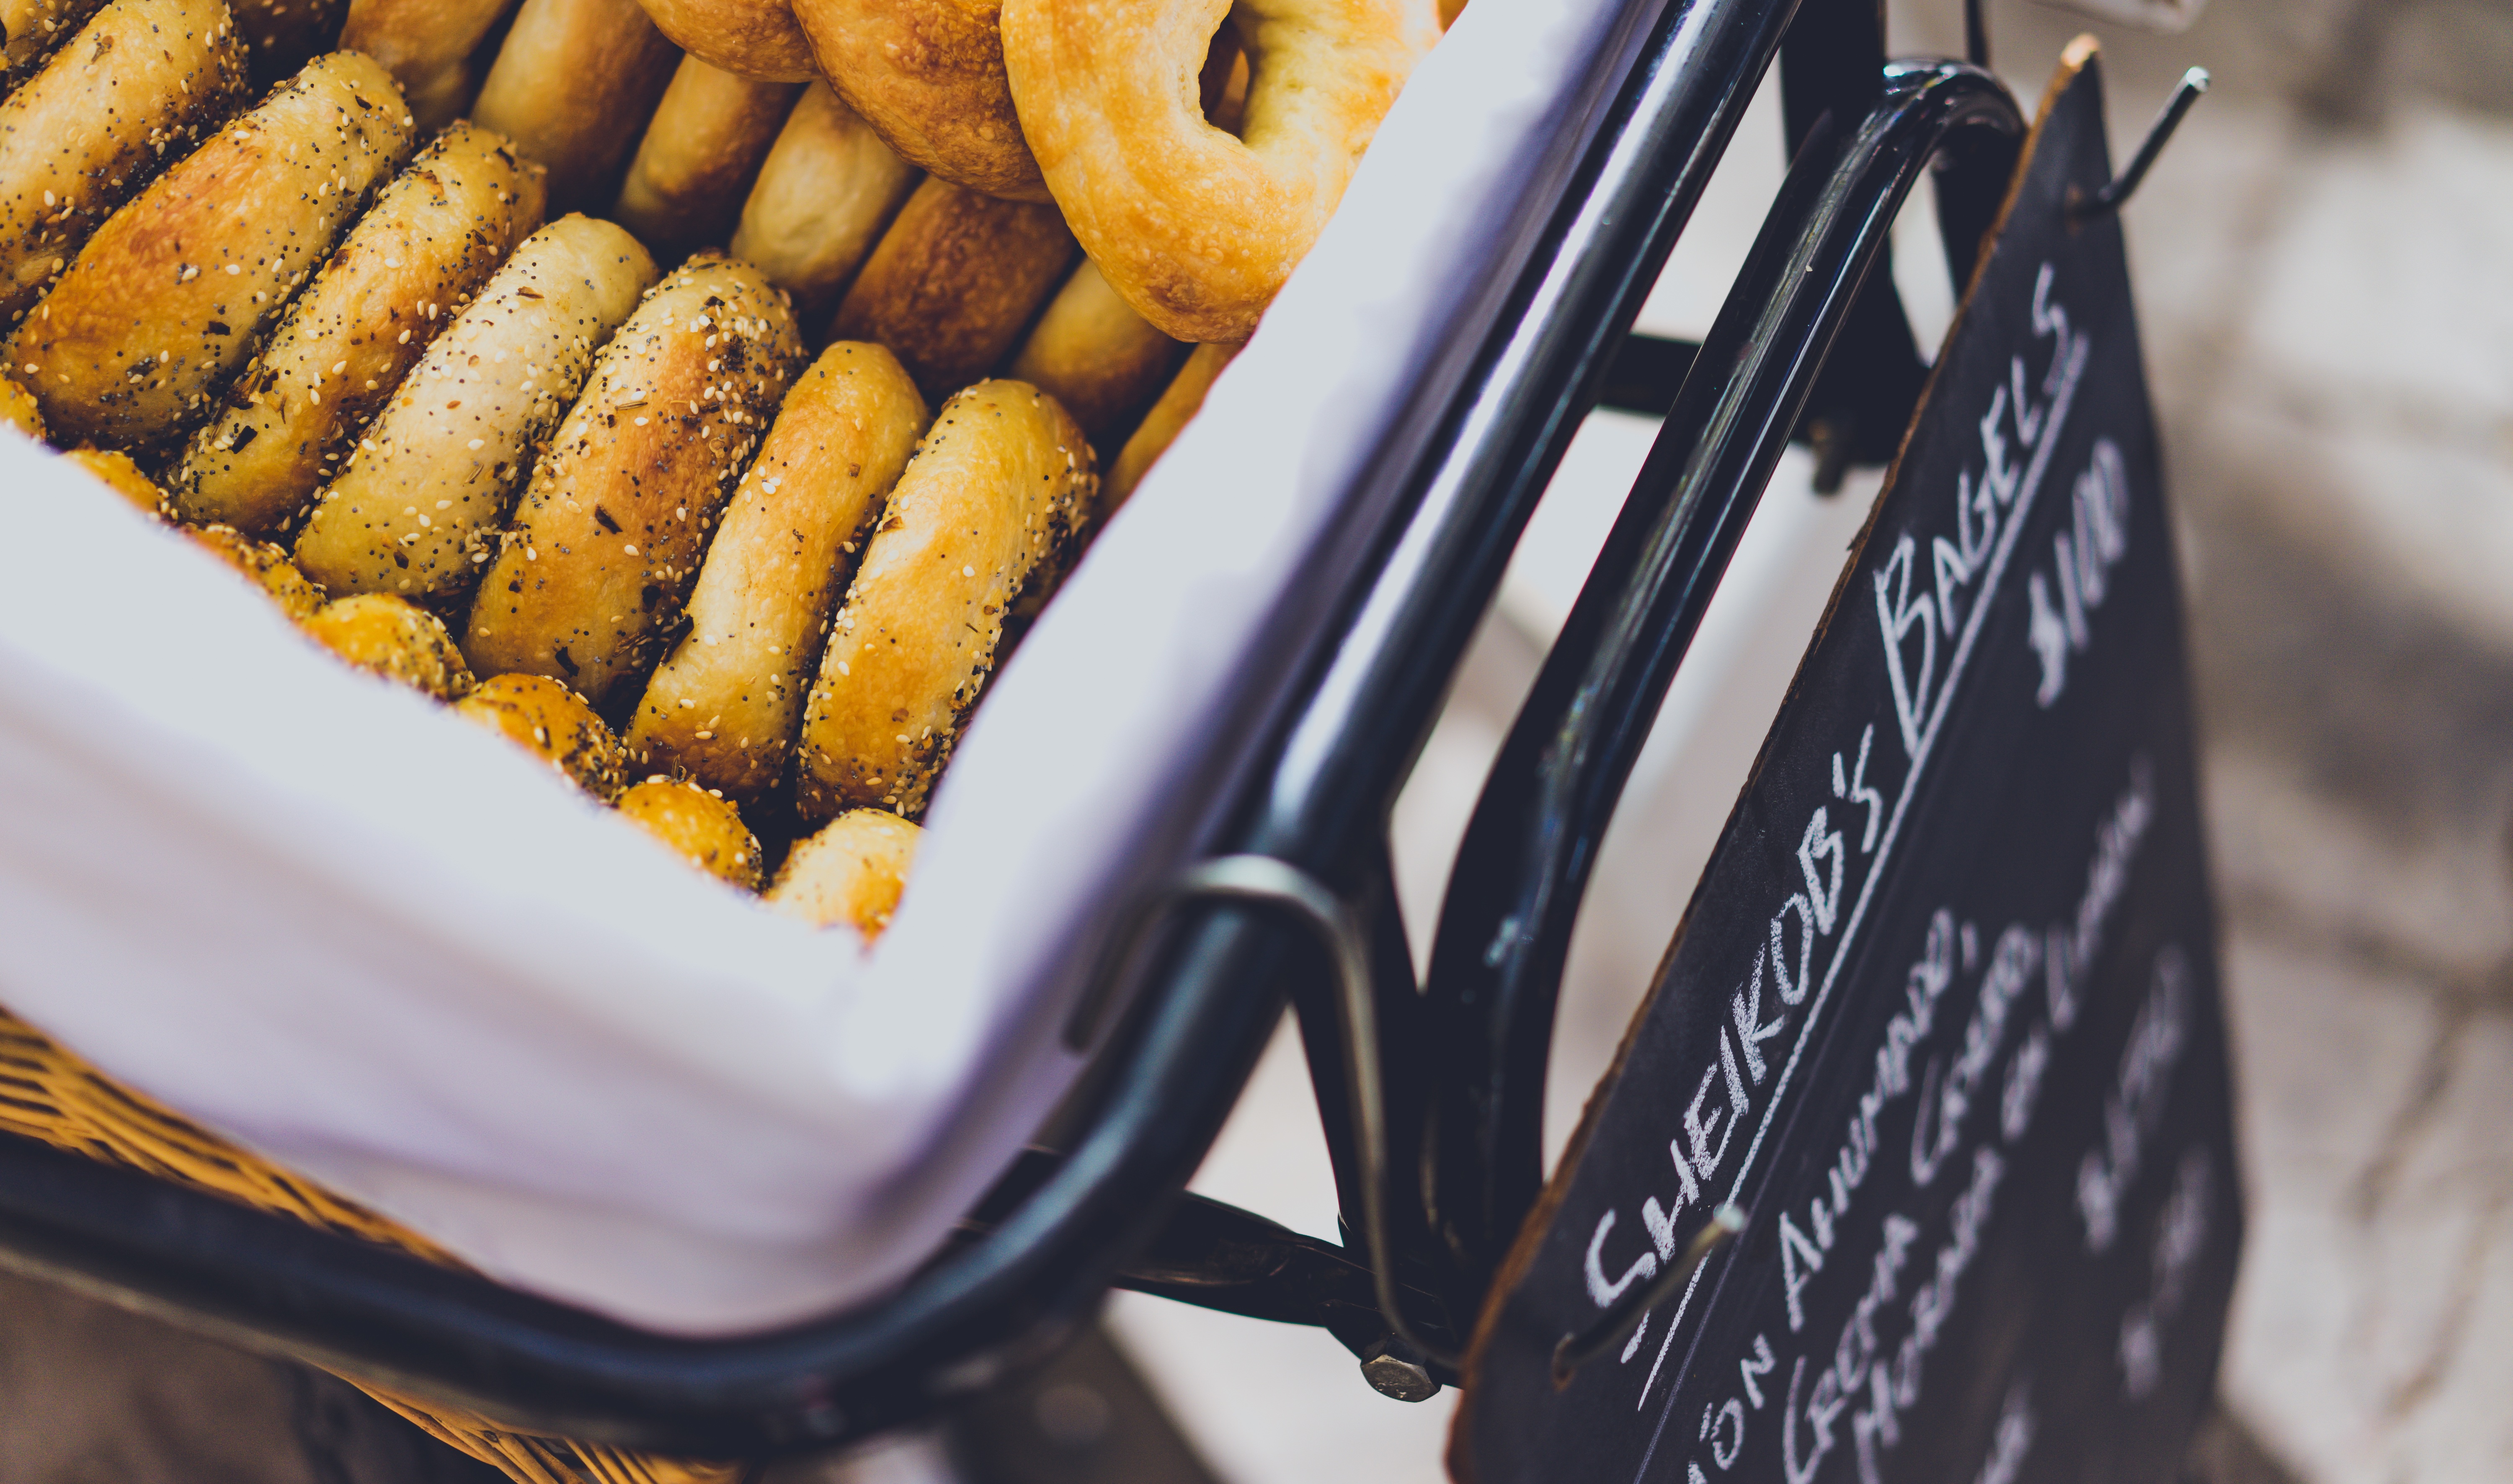
sign, food, basket, snack, bagel, cool image, cool photo, flavor